Centro Urbano Benito Juárez

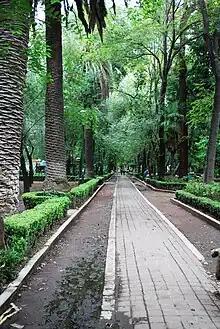
Path in a green area within the complex's borders

The original complex covered an area of 250,000 square meters. However, construction surface at the ground level only covered 16,000, leaving 80 percent of the grounds free for parks and sports areas. It contained nineteen buildings of various heights, between three and nineteen floors. These buildings contained a total of 984 apartments of twelve different types to accommodate between 3,000 and 5,000 people. The buildings had four types, labeled "A" (largest) "B", "C" and "D", with a total apartment floor space of 700,000 square feet. At the Alemán complex, the buildings zigzag over the site, but in the Juárez complex, the buildings were placed at angles to give a greater sense of privacy and to provide the apartments with as much natural light as possible. There were no vehicular roads within the complex to allow pedestrians to walk around. All of the vehicular roads that entered terminated at a parking lot before one entered the area where the apartment buildings were located. There was only one road that passed through the complex, Orizaba Street, but this road was lowered below ground level, the first time this was done in Mexico City. Pani placed four of the "C" type buildings right alongside this underpass to free even more space between the buildings for park and recreational space. About 2,500 trees were planted at the site. These emphasis on space reduced Le Corbusier's recommendation of 1,000 residents per hectare to 240, and would make this the least densely populated of his apartment projects.